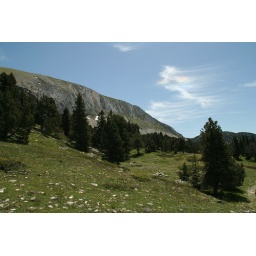
rainbow like colors in a clear sky